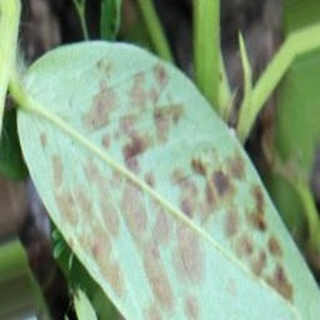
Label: groundnut_rust